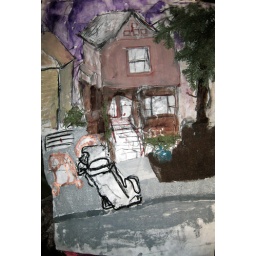
I did this painting from my window! It's my neighbor's house across the street in Oakland, CA